Later (talk show)

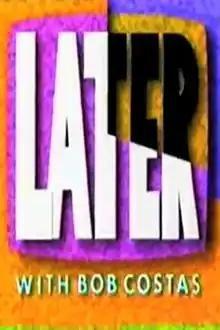

Later is a nightly half-hour-long late-night talk show that ran on NBC from 1988 until 2001.